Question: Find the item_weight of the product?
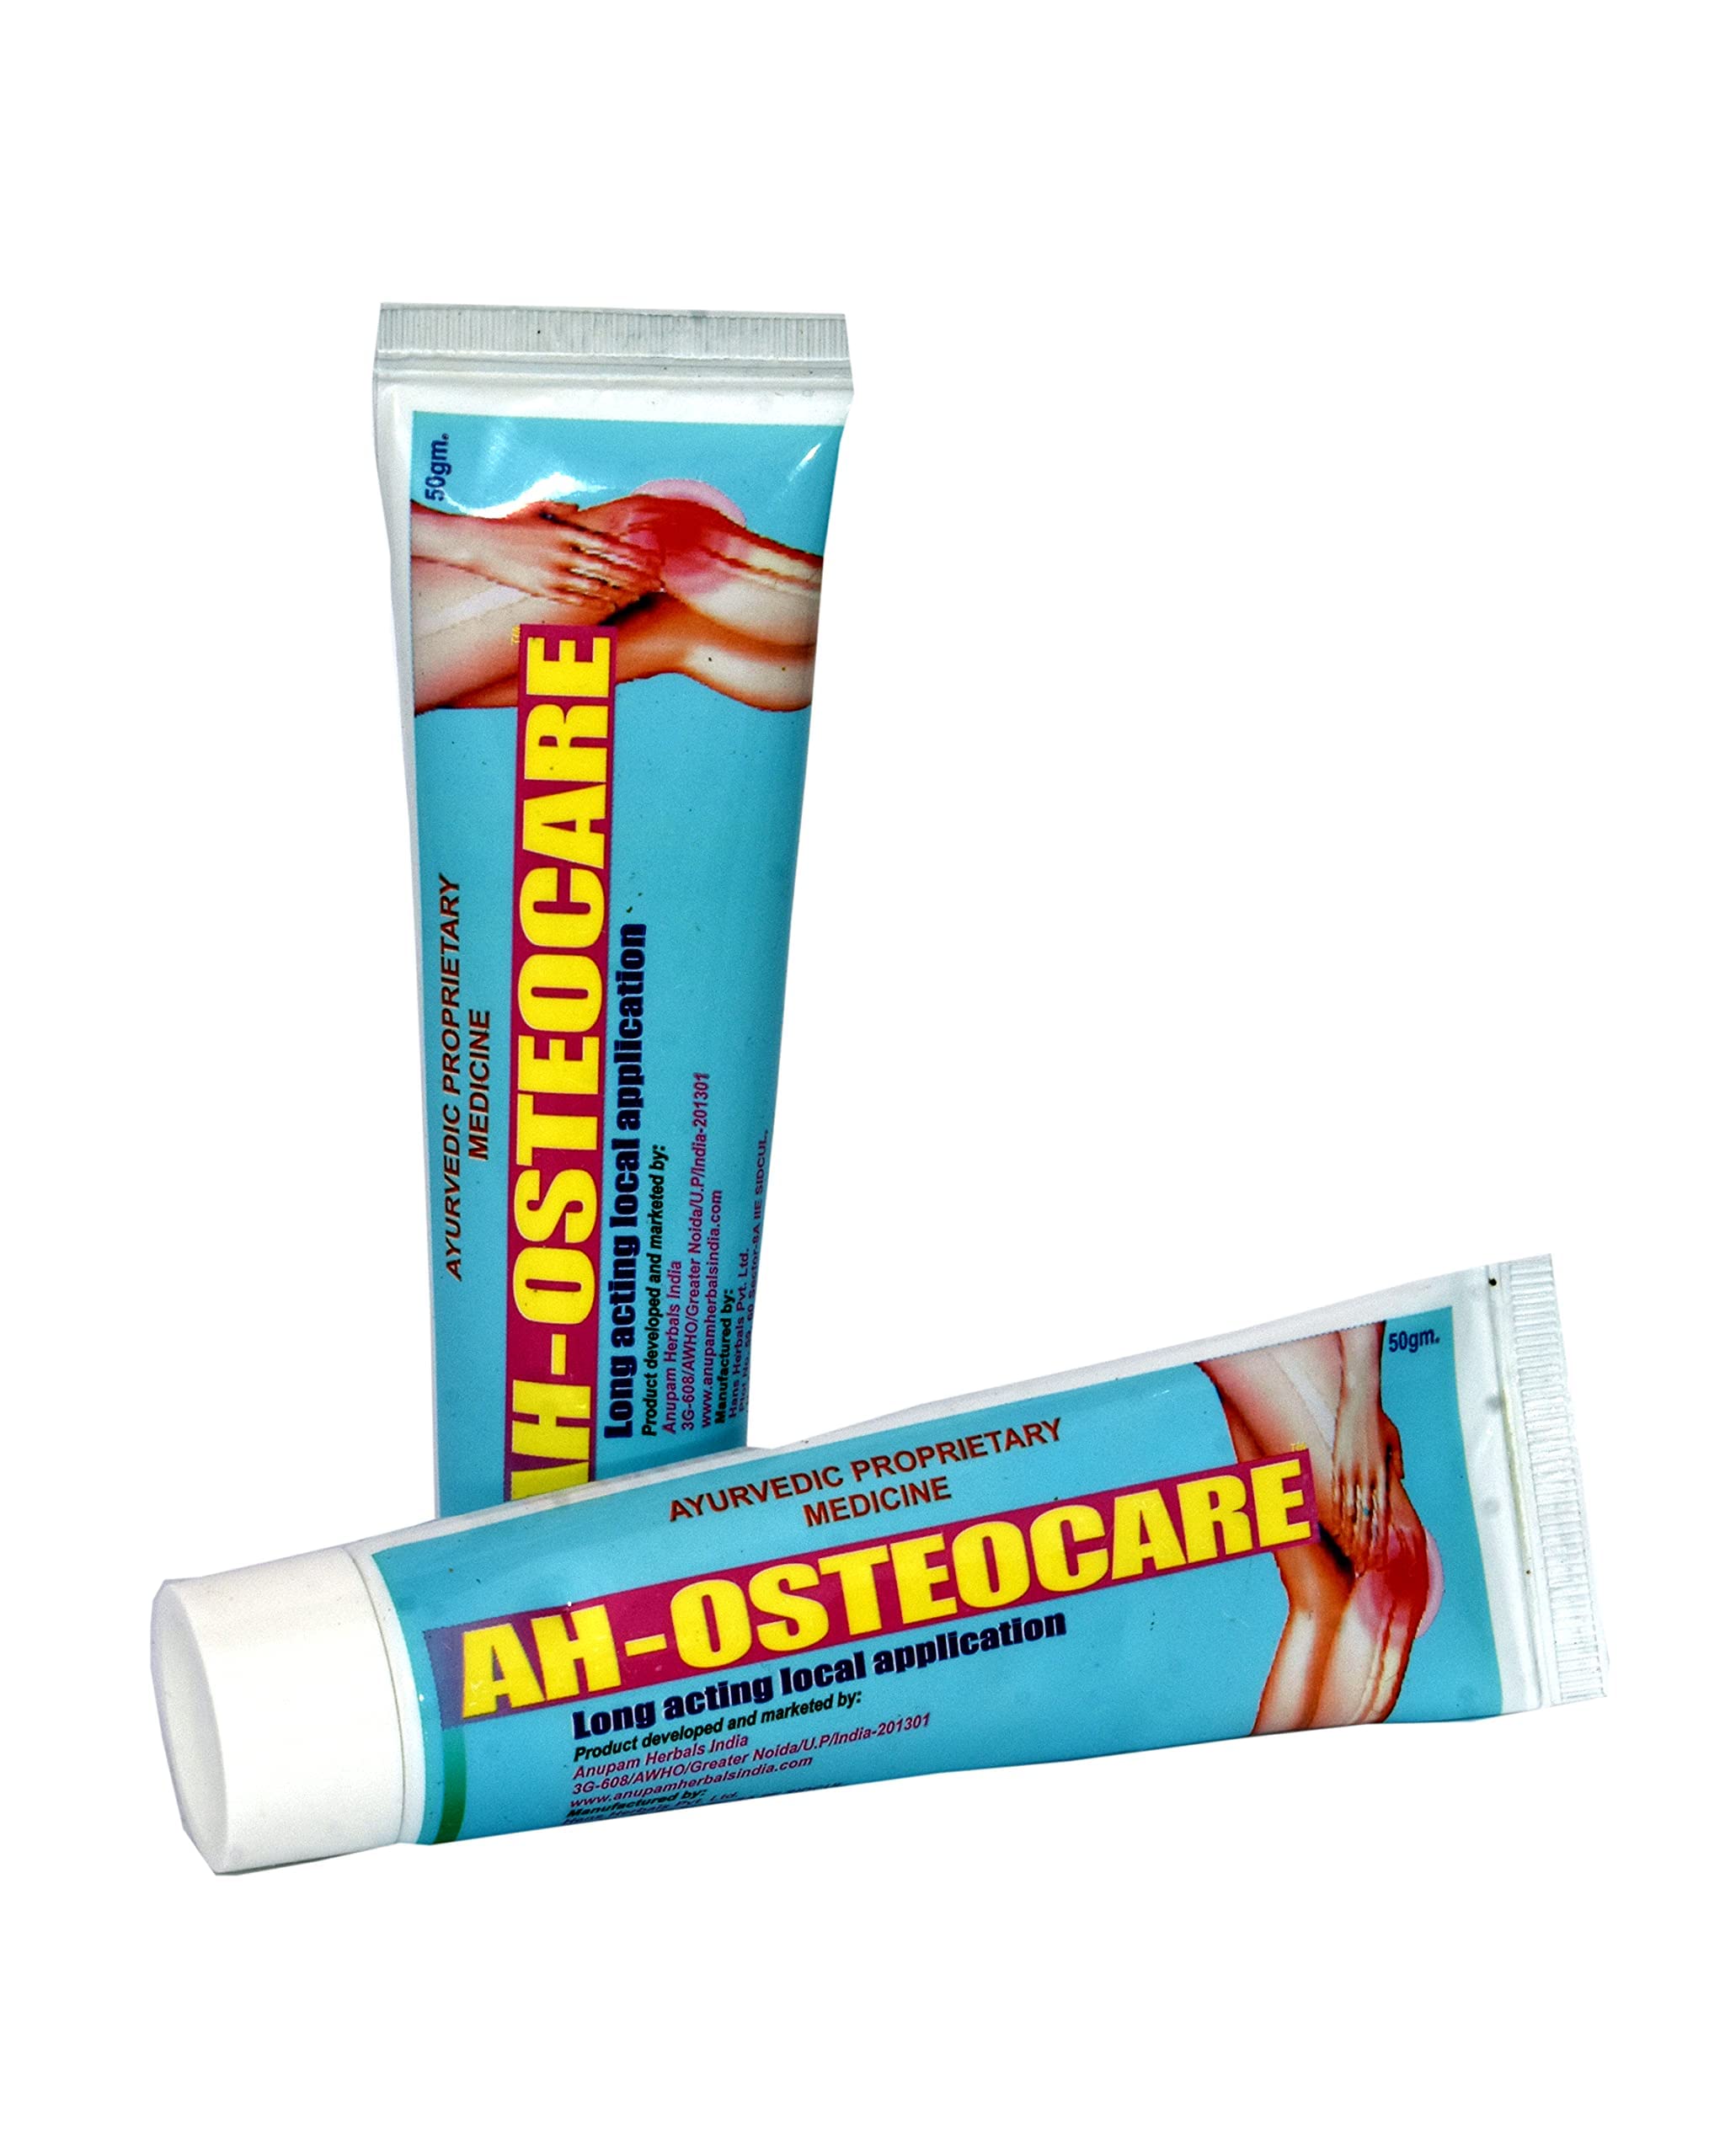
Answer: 50 gram